Josep Pascó i Mensa

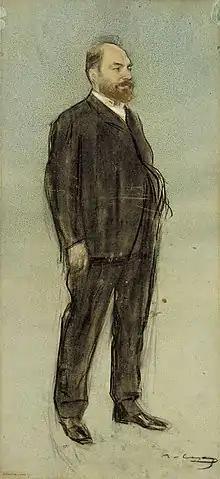
"Josep Pascó", seen by Ramon Casas (MNAC).

Josep Pascó i Mensa (1855–1910), was a painter, illustrator and designer from Catalonia, an autonomous community of Spain, mostly noted for book illustrations and theater set design. He was born in Sant Feliu de Llobregat in 1855 and died in Barcelona in 1910. He trained as a painter at the "Escola de la Llotja" with Simó Gómez and at the workshop of designer Josep Planella. He began his career as a mural painter but then switched to canvas, mostly landscapes. One of his most original paintings is that of the flag of the Cau Ferrat in Sitges.